U.S. Route 66 in Arizona

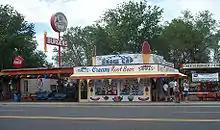
Delgadillo's Snow Cap Drive-In in Seligman

US 66 also played a large role during the Dust Bowl era of the Great Depression. Refugees seeking a better life from drought and impoverished areas of the Great Plains states, often referred to as "Okies" (which started an insulting term used by long time California residents), extensively used US 66 as a means of escaping the heavily affected areas, looking for a better life in California. Western Arizona in particular provided a great obstacle for refugees traveling down US 66 to California: they would often have trouble crossing the Black Mountains on US 66 over Sitgreaves Pass. Many of their trucks would end up wrecked at the bottom of the mountain slopes next to the highway due to failed axle bearings. Refugee drivers were among the earliest US 66 travelers to hire locals to drive their often overloaded vehicles over the pass for them. The grades on this section US 66 would sometimes pose a large enough challenge to these vehicles that driving the trucks in reverse over the pass was often necessary.